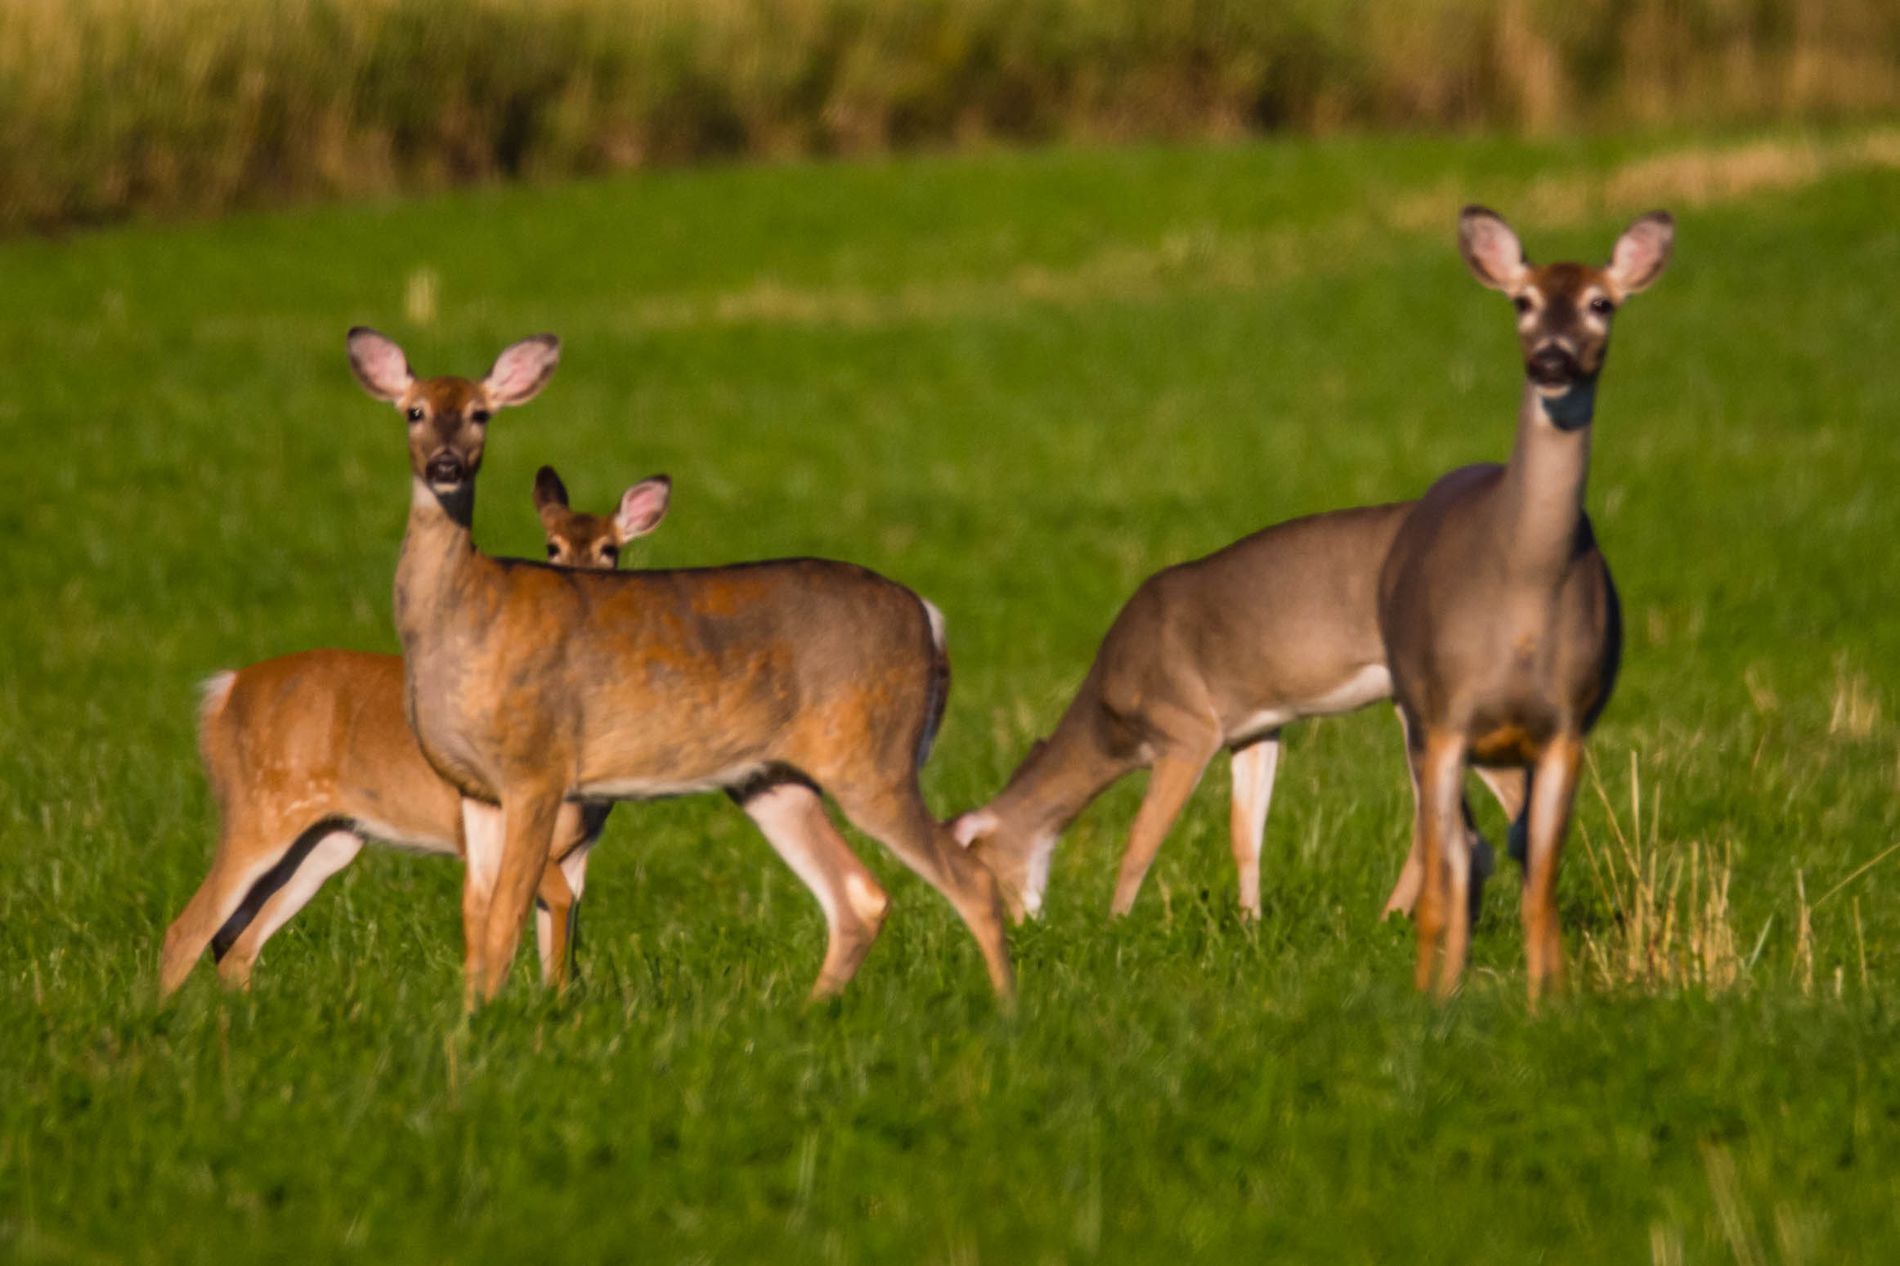
Deer's Wildlife.
Image features a blurry greenish grassland in the background. In the foreground, four deer are visible. Three of them are gazing at the camera, and the fourth is eating from the grassland.
An eye-level to slightly low-angle shot taken under soft daylight, with a greenish natural and warm color palette, features a blurry greenish grassland in the background. In the foreground, four deer are visible. Three of them are gazing at the camera, and the fourth is eating from the grassland. The image gives a sense of calmness, peacefulness, and warmth and showcases the beauty of nature.
Labels: Animal, Deer, Mammal, Wildlife, Field, Grassland, Nature, Outdoors, Antelope, Canine, Dog, Pet, Grass, Plant, Impala, Kangaroo, Countryside, Farm, Pasture, Rural, Grazing, Elk, Ranch, deers
Camera: Canon Canon EOS 5D Mark III
Lens: 150-600mm F5-6.3 DG OS HSM | Sports 014, Sigma 150-600mm f/5-6.3 DG OS HSM | C
Aperture: F6.3
Exposure: 1/2500 sec
ISO: 640
Focal length: 569.0 mm